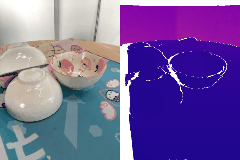
Label: bowl